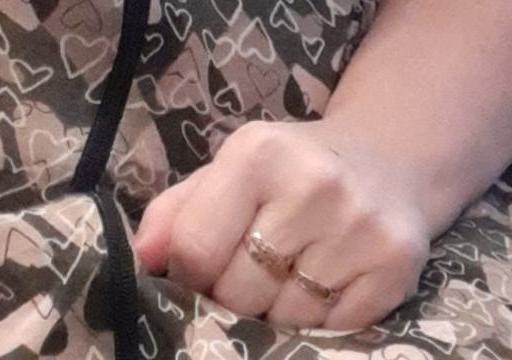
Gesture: no_gesture